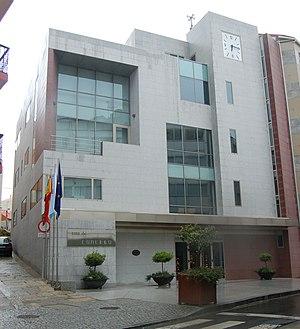
Hôtel de ville de Sanxenxo, en Galice. Galego: Casa consistorial de Sanxenxo.